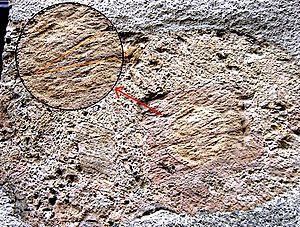
L’astroblème de Rochechouart-Chassenon, aussi surnommé « la météorite de Rochechouart », est un ensemble de marques laissées par l’impact d’un astéroïde tombé il y a environ 206,9 ± 0,3 millions d’années, soit environ 5,6 Ma avant la limite entre le Trias et le Jurassique. Cette datation remet en cause les conclusions de certaines études d'une moins grande précision qui considéraient que la chute de cet astéroïde était contemporaine de l'extinction massive du Trias-Jurassique.
François Kraut, né le 8 février 1907 à Pinkafeld en Autriche-Hongrie et décédé le 28 août 1983 à Paris, est un géologue et minéralogiste austro-hongrois naturalisé français, docteur en géologie.